Disposable food packaging

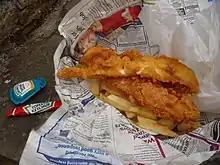
Fish and chips wrapped in wax paper then with used newspaper, packets of condiments

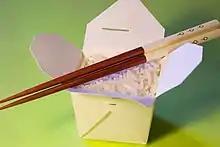
Rice in a paperboard oyster pail with single-use chopsticks

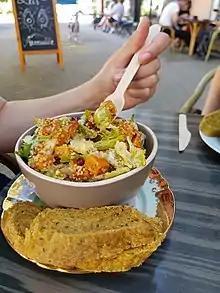
Disposable wooden fork

Disposable foodservice products made from paper, paperboard, and corrugated fiberboard include cups, plates, bowls, napkins, carryout bags, trays, egg cartons, doilies and tray liners. Some paper products are coated - mostly with plastic - or treated to improve wet strength or grease resistance. Paper and paperboard packaging like pizza trays, French fry trays, Chinese noodle soup boxes, hamburger clamshell trays, etc., are developed by printers utilizing paper-converting equipment such as tray formers.